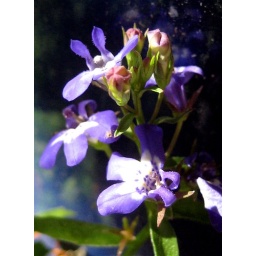
lobelia against a blue pot in the afternoon sun